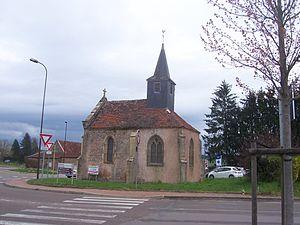
Eglise de Varennes-sous-Dun
Varennes-sous-Dun est une commune française située dans le département de Saône-et-Loire en région Bourgogne-Franche-Comté.